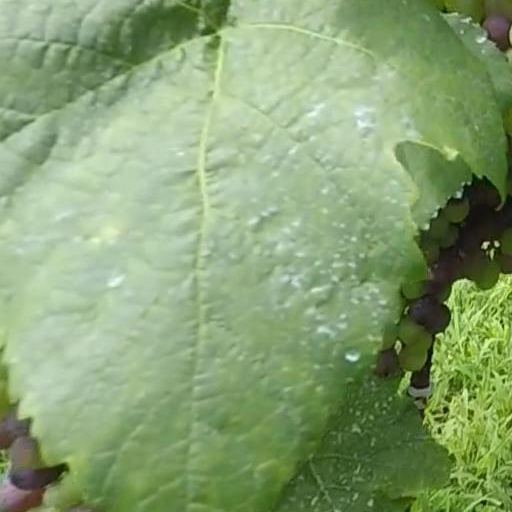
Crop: grape